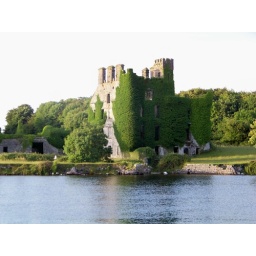
castle across the river in Galway